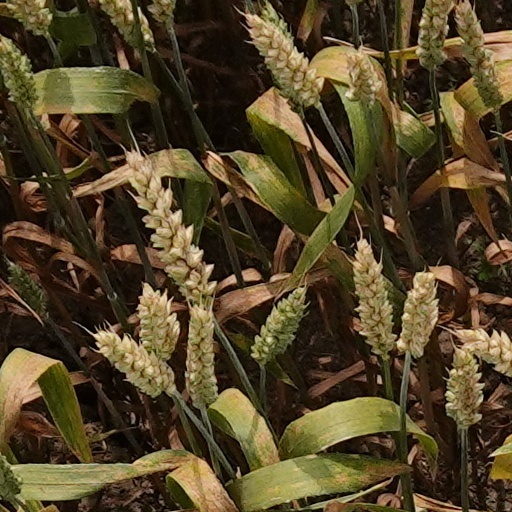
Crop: wheat